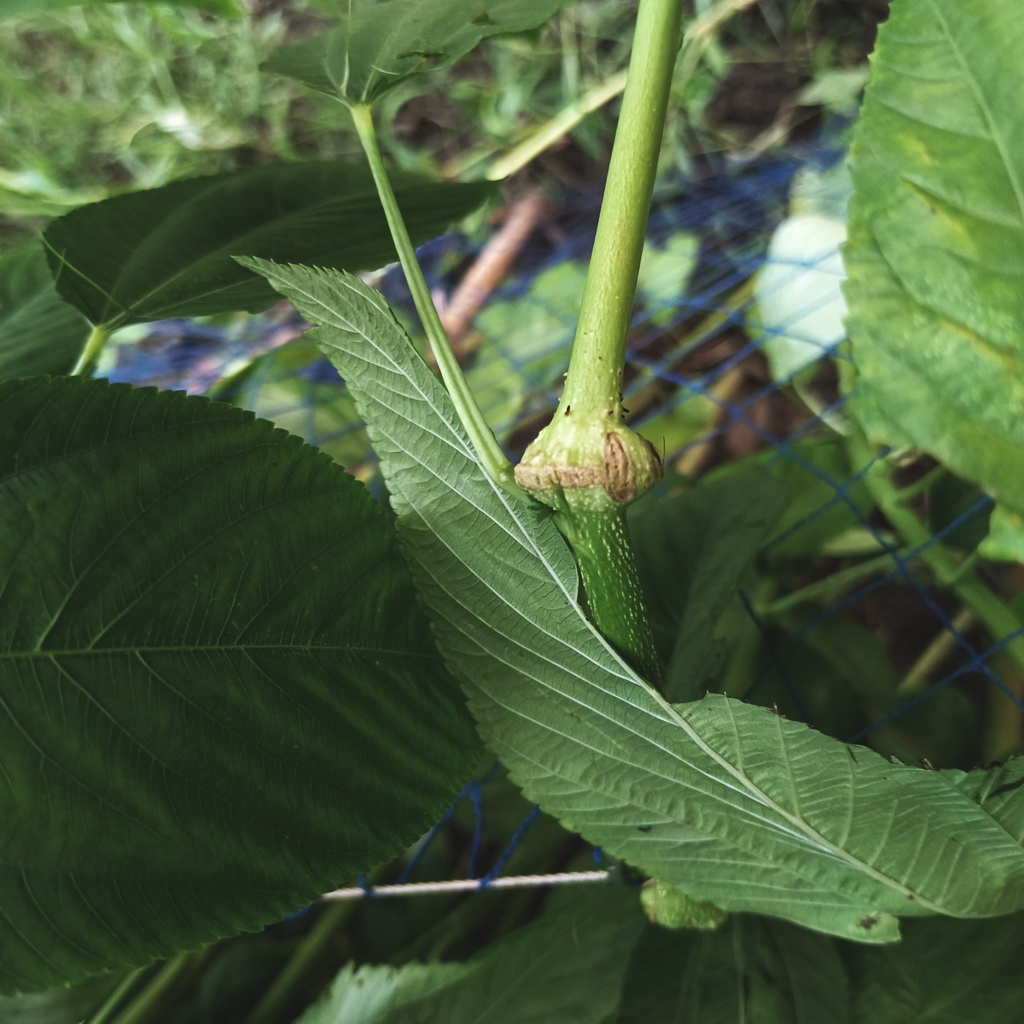
Label: Stem Soft Rot